Organ concertos, Op. 4 (Handel)

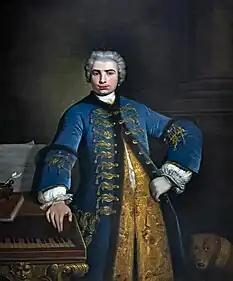
Farinelli – Bartolomeo Nazari 1734

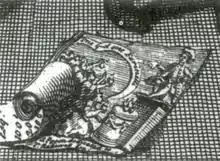
William Hogarth, Plate 2 of A Rake's Progress. Detail. 1735. The scrap of paper shows Farinelli on a raised dais, behind a burning altar. Women offer up their hearts under a banner bearing the legend. "One God, One Farinelli."

Farinelli's impact on London opera-goers was without precedent: his singing gave rise to wild adulation verging on hysteria. Horace Walpole recorded that Lady Rich (1692–1773) expressed her rapture in 1735 with the words, " "One God, One Farinelli." "